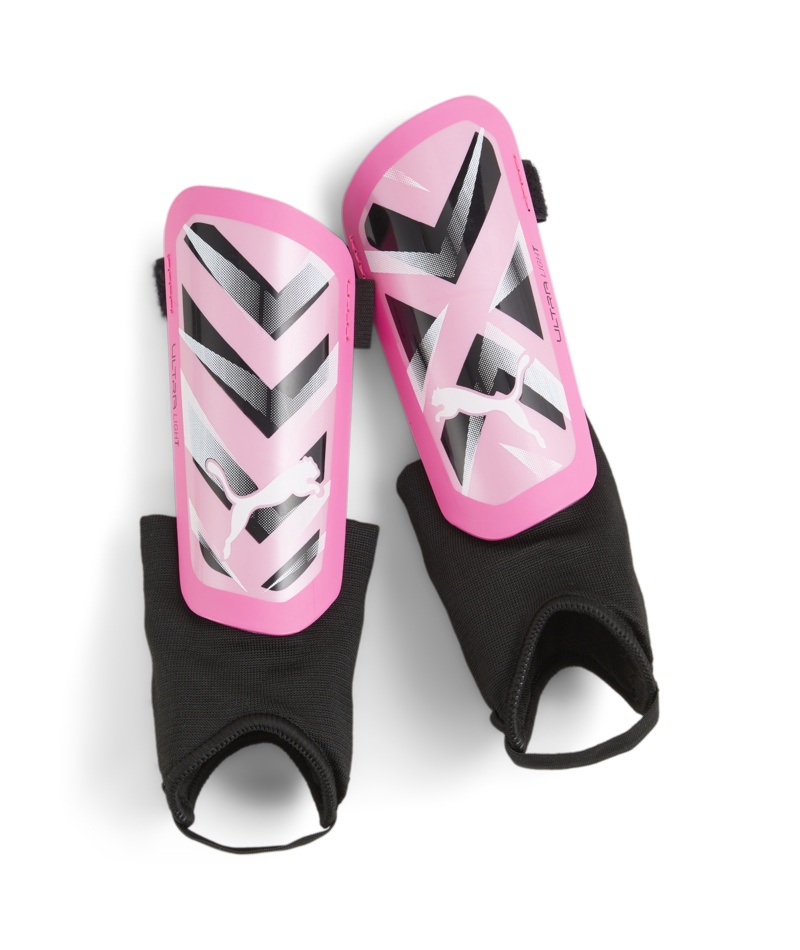
PUMA ULTRA LIGHT ANKLE
POISON PINK-PUMA WHITE-PUMA BLACK
Brand: 100% SOCCER
Category: Sporting Goods > Athletics > Soccer > Soccer Protective Gear > Soccer Shin Guards > Ankle Guards